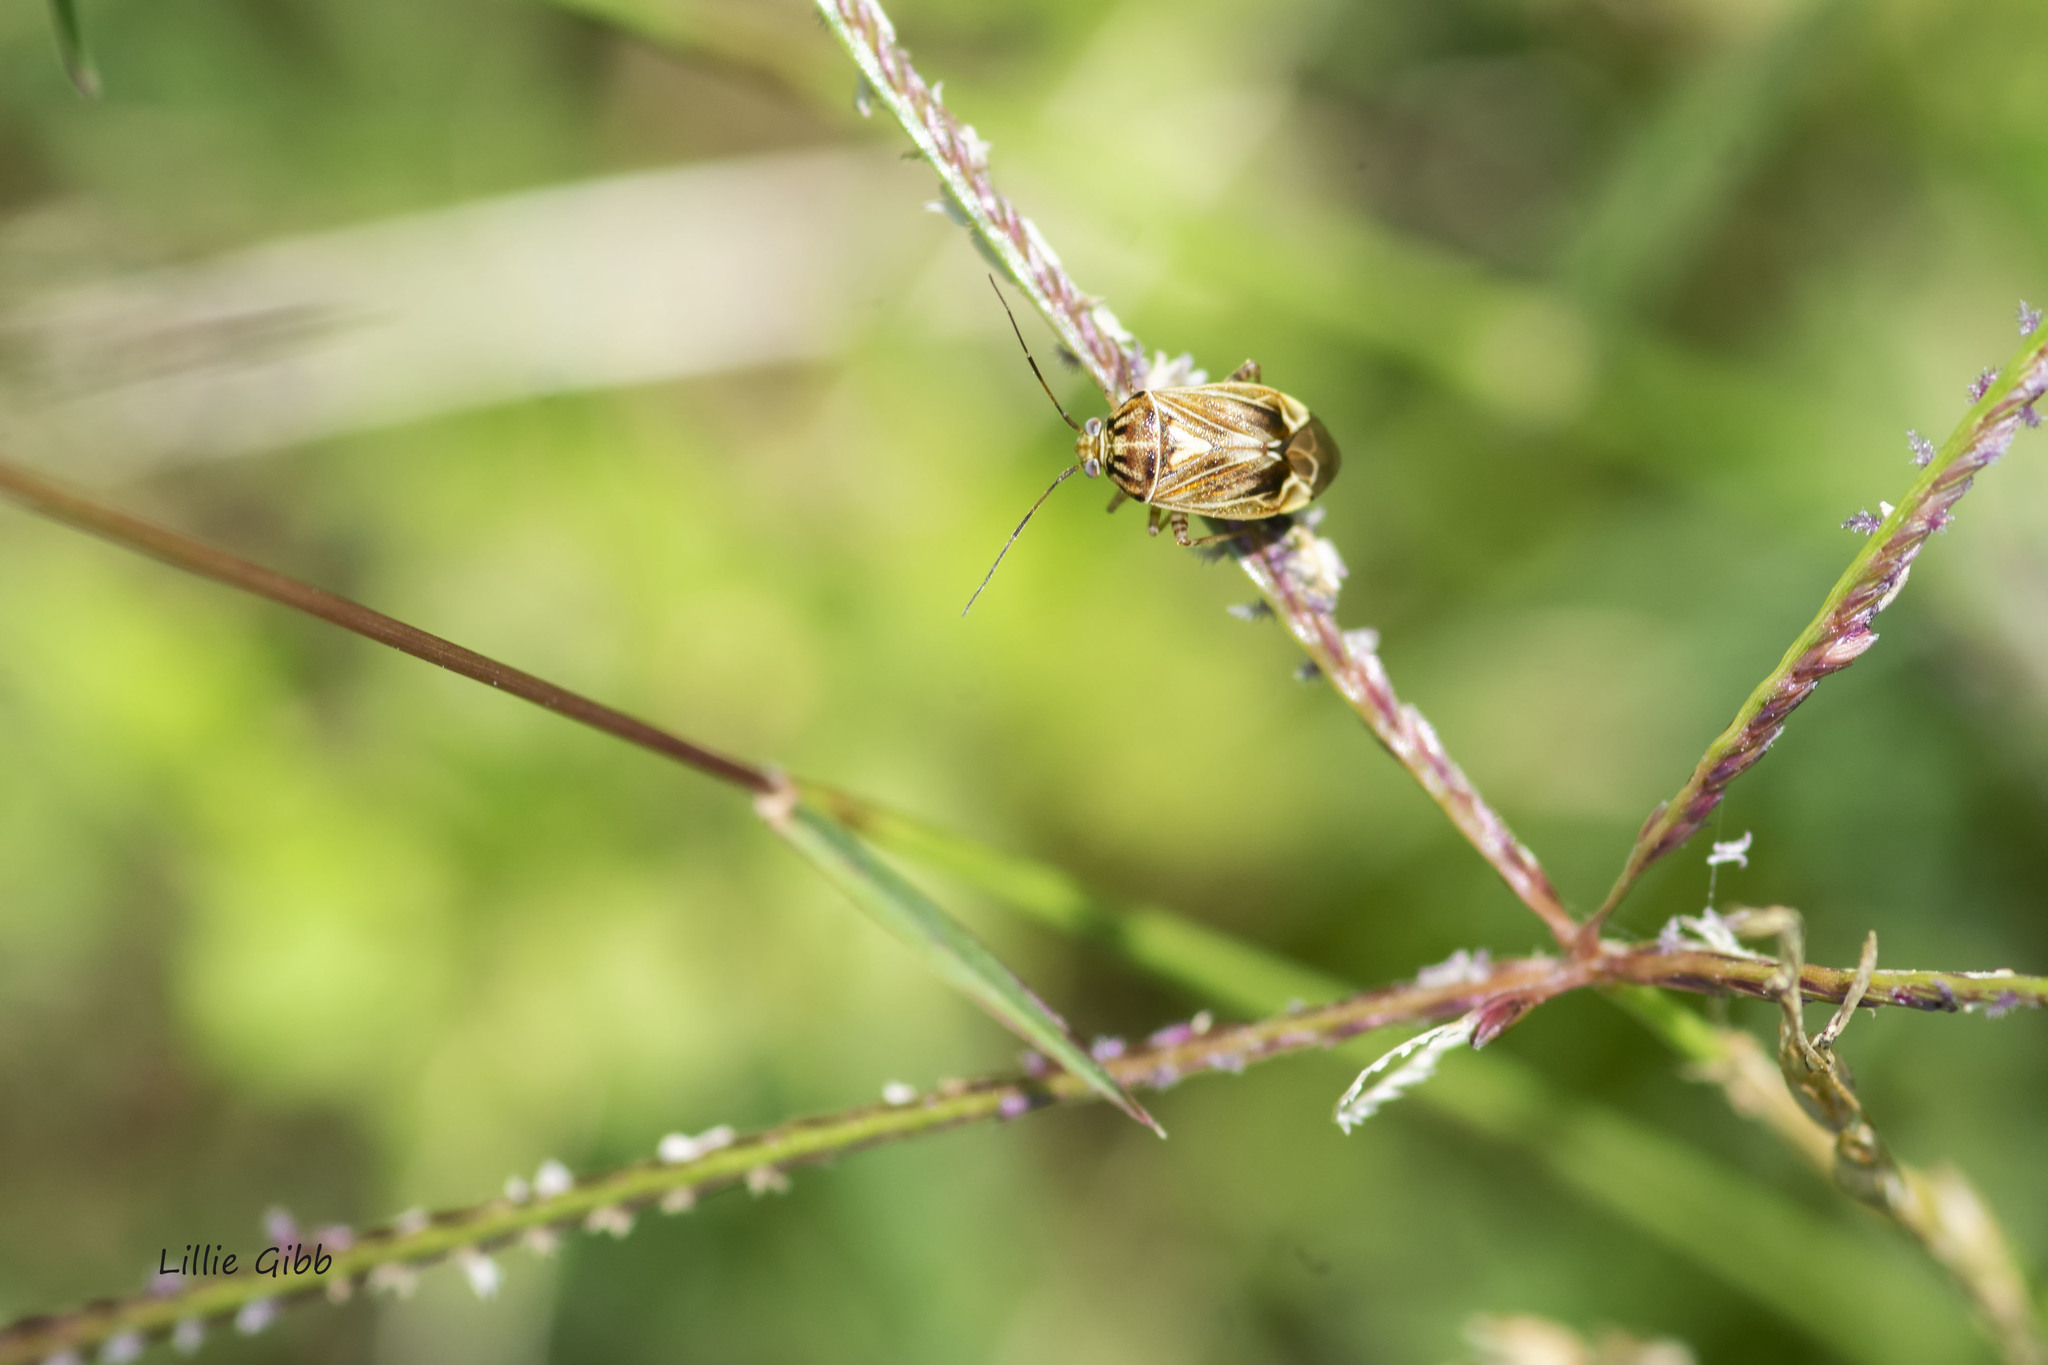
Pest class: lygus_bug